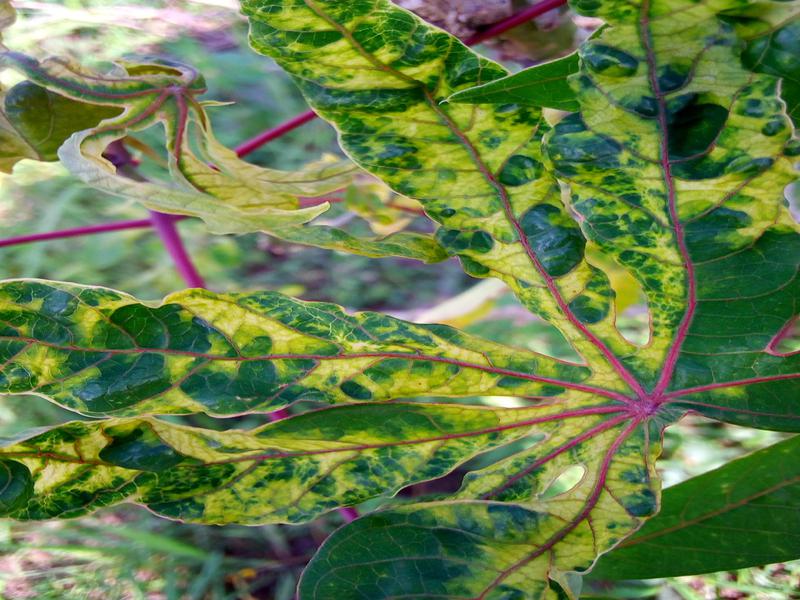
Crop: cassava
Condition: mosaic_disease